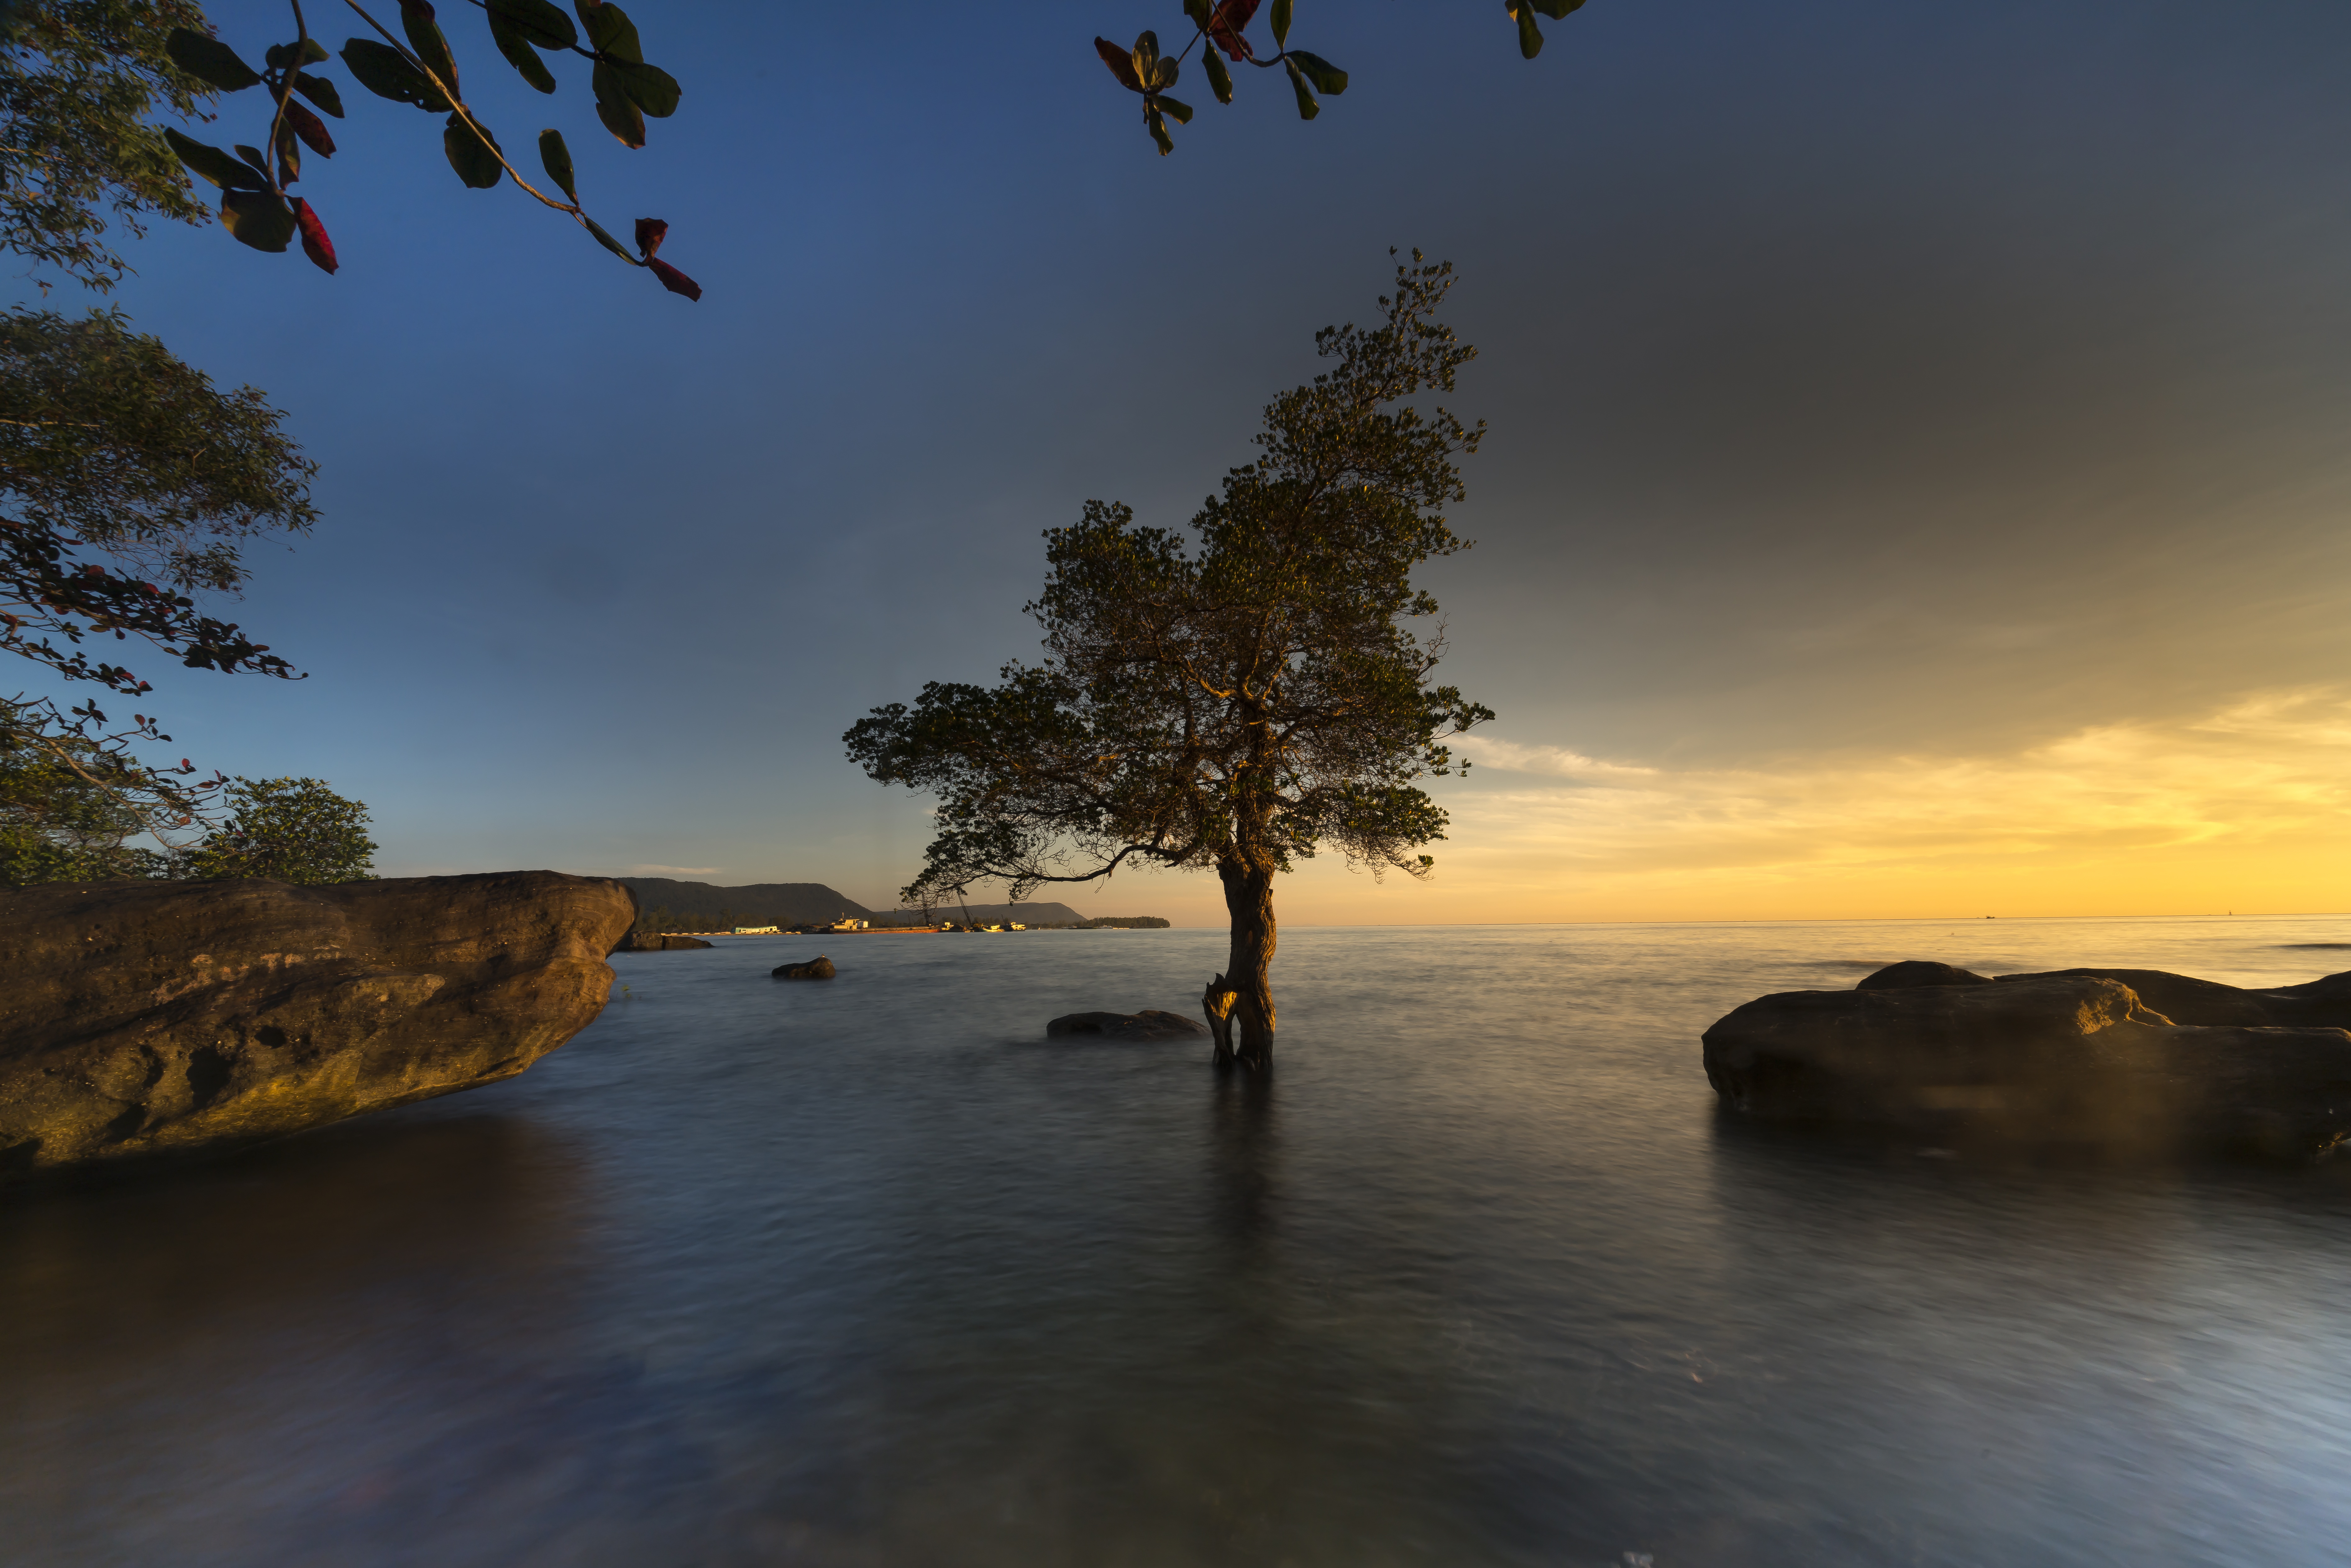
phuquoc, island, vietnam, beach, mangrove, nature, water, body of water, sky, sea, shore, tree, morning, dawn, horizon, sunrise, coast, sunset, ocean, evening, dusk, reflection, calm, rock, sunlight, landscape, plant, cloud, tropics, computer wallpaper